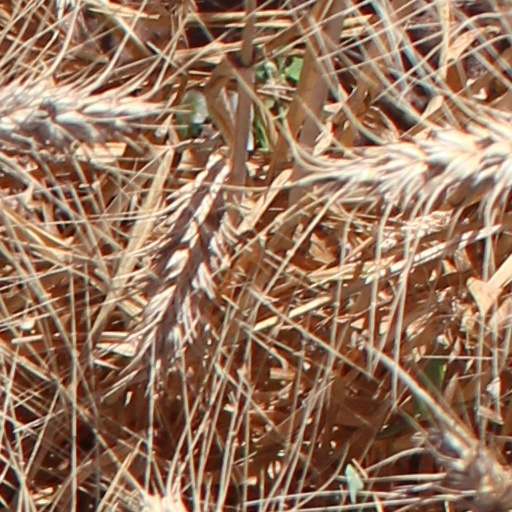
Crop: wheat